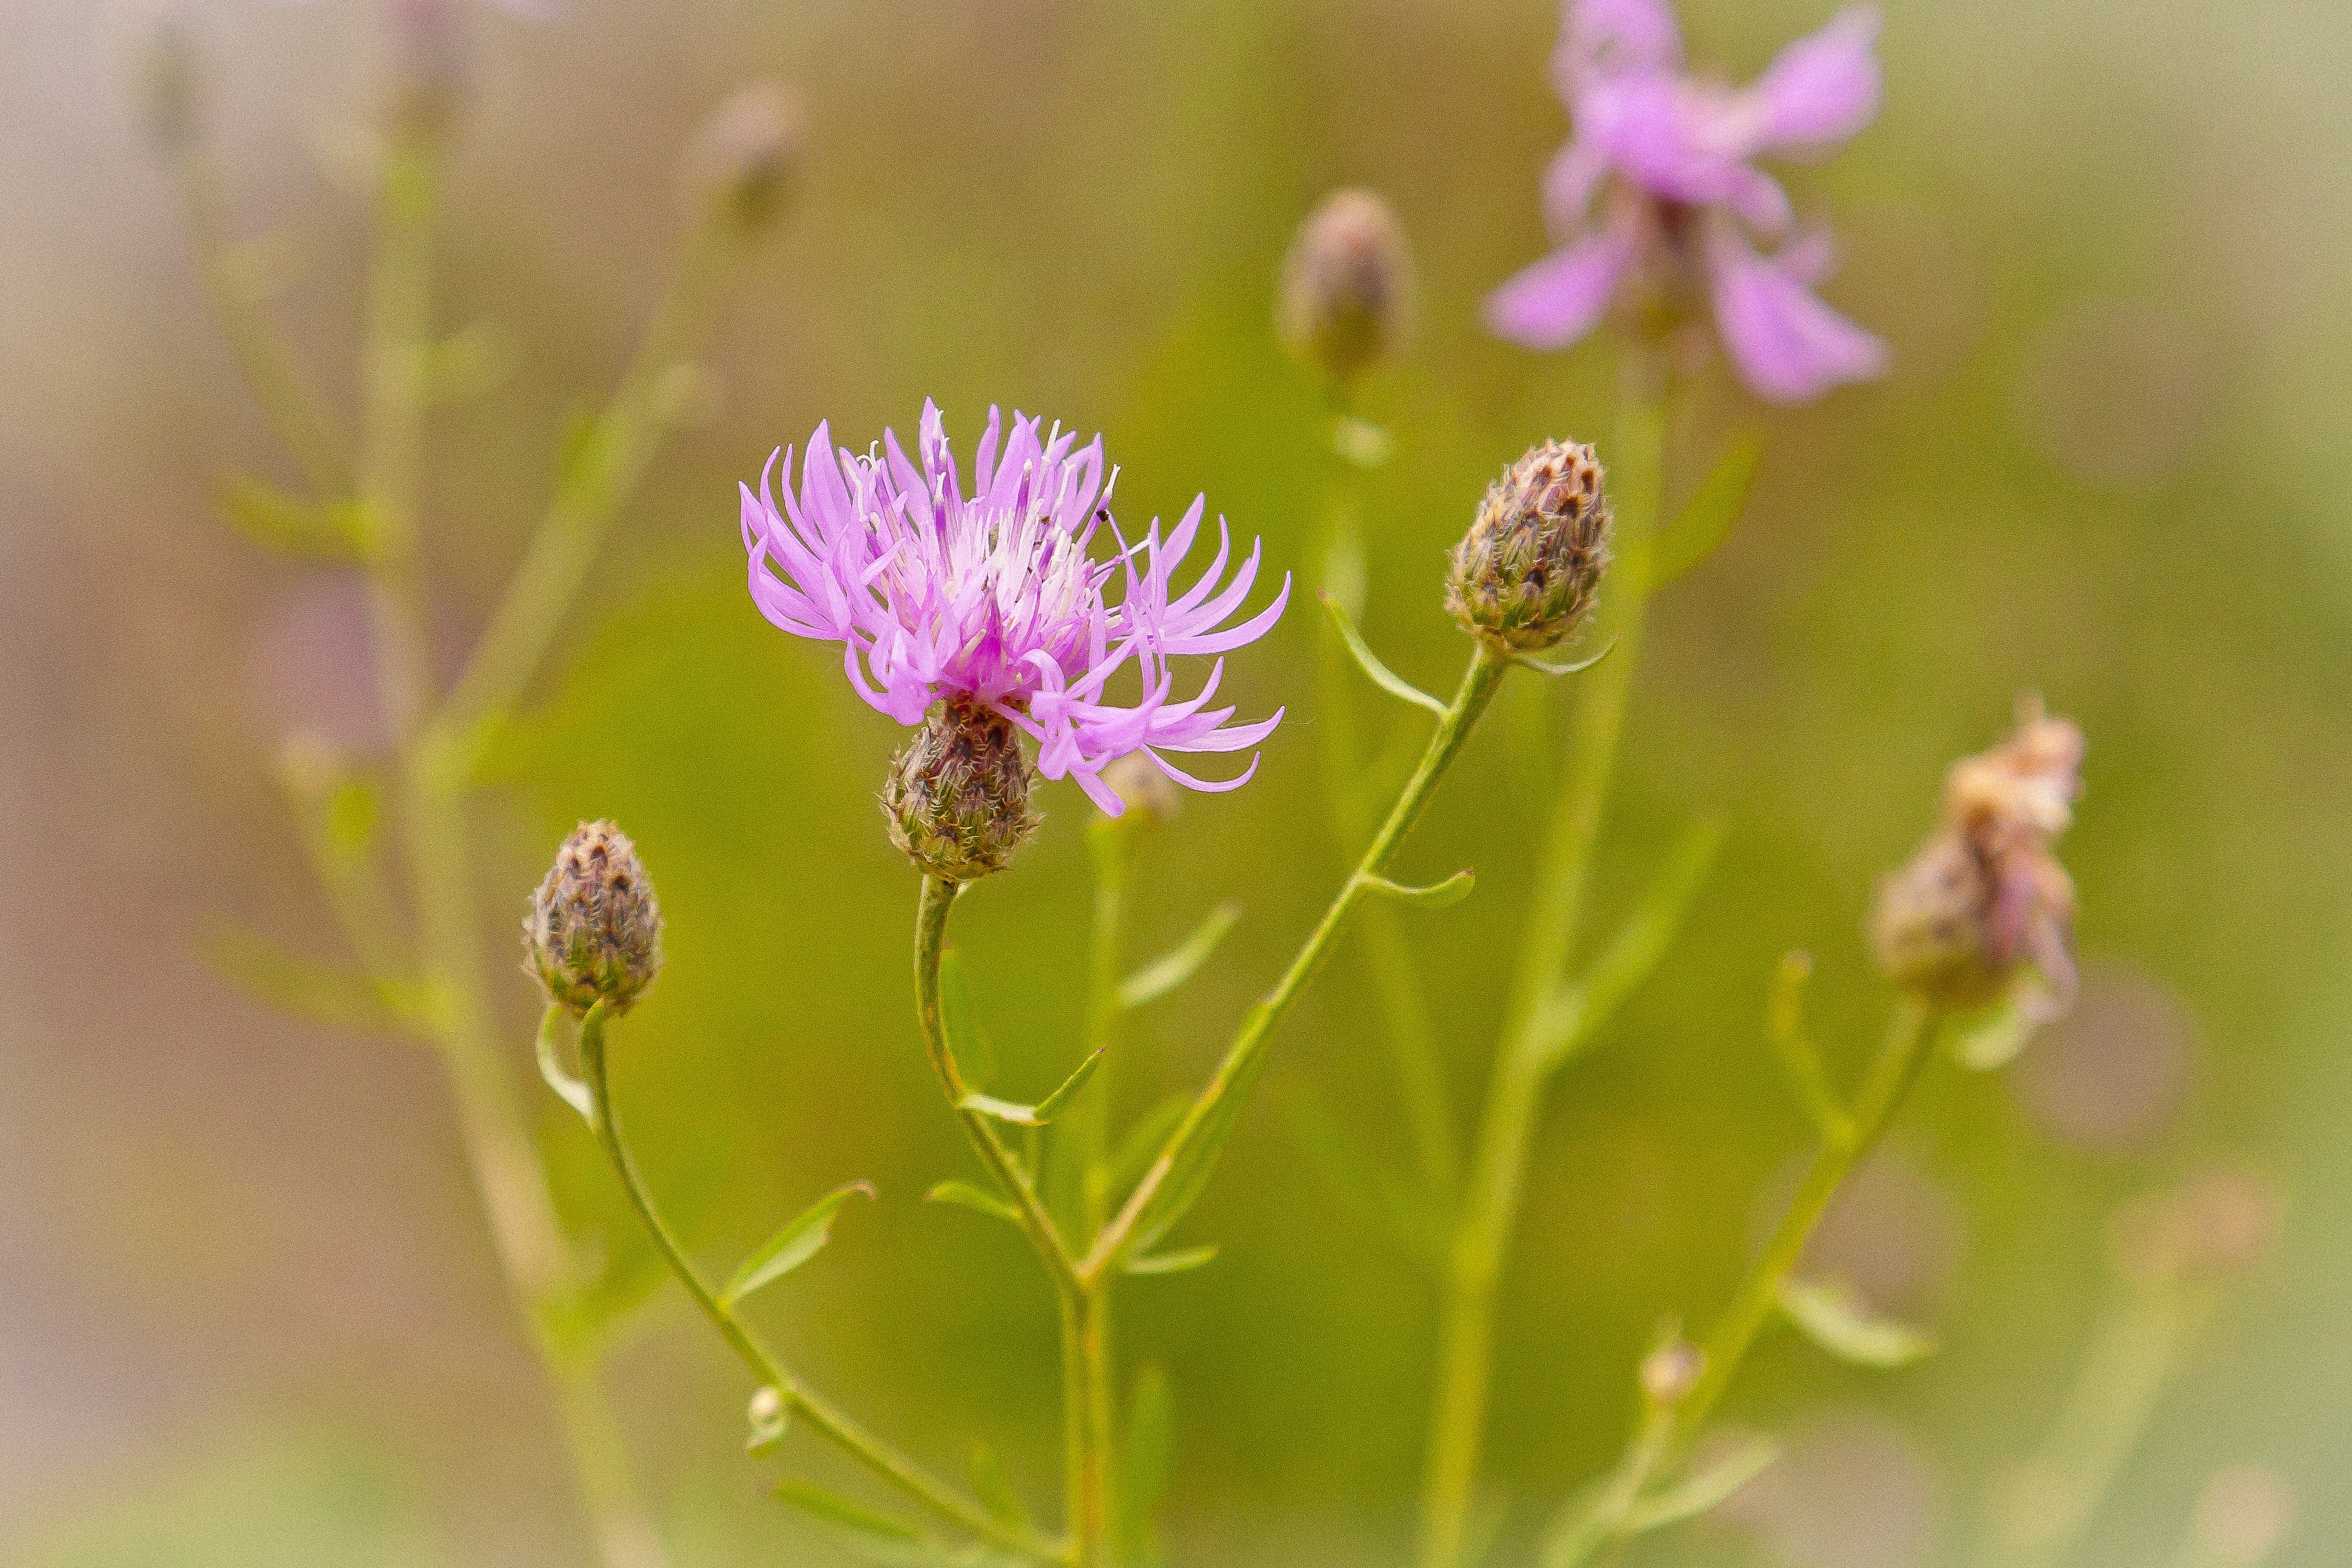
nature, blossom, plant, photography, leaf, flower, petal, summer, pollen, herb, produce, botany, pink, flora, wildflower, weed, close up, shrub, nectar, macro photography, flowering plant, land plant